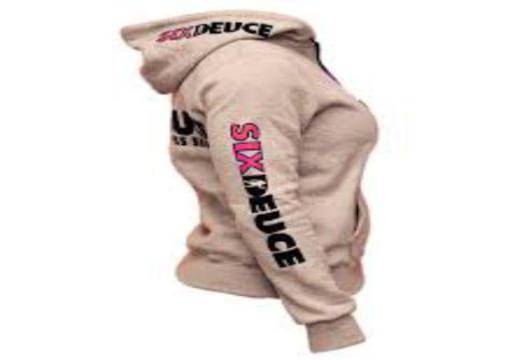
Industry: Clothes